Fire and Fury (game)

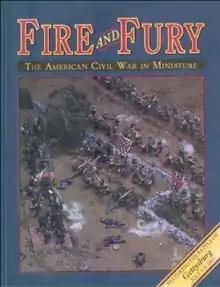
Cover of first edition, 1990

Fire and Fury is a miniatures wargame about the American Civil War.